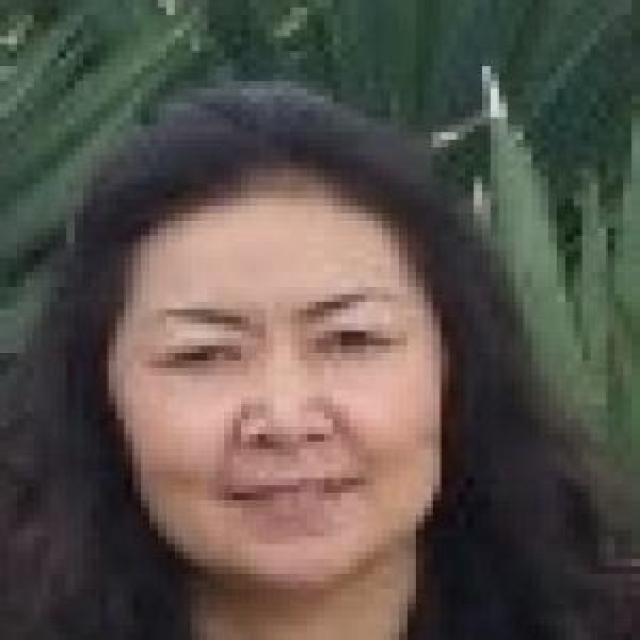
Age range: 21-44